Edward van de Vendel

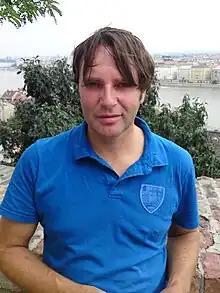
Vendel in 2009

Edward van de Vendel (born 1 August 1964) is a Dutch teacher, author, poet and writer of children's literature.